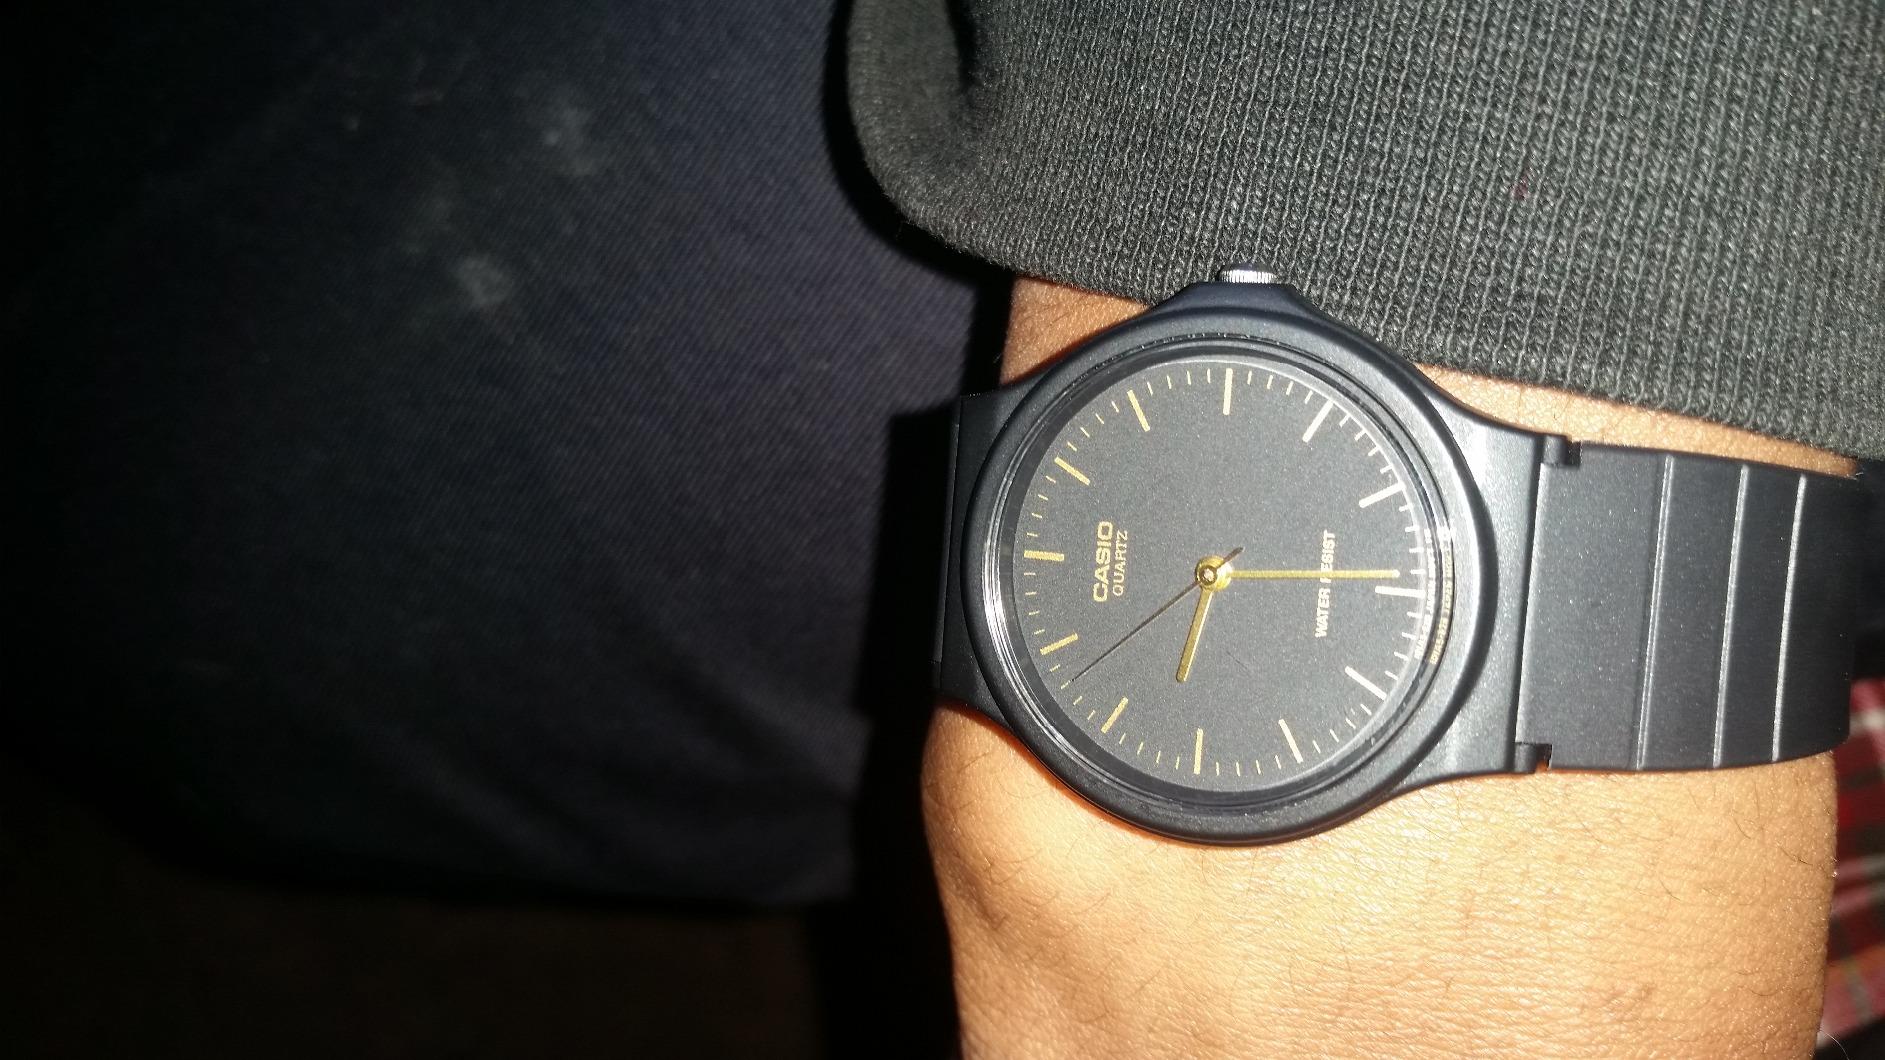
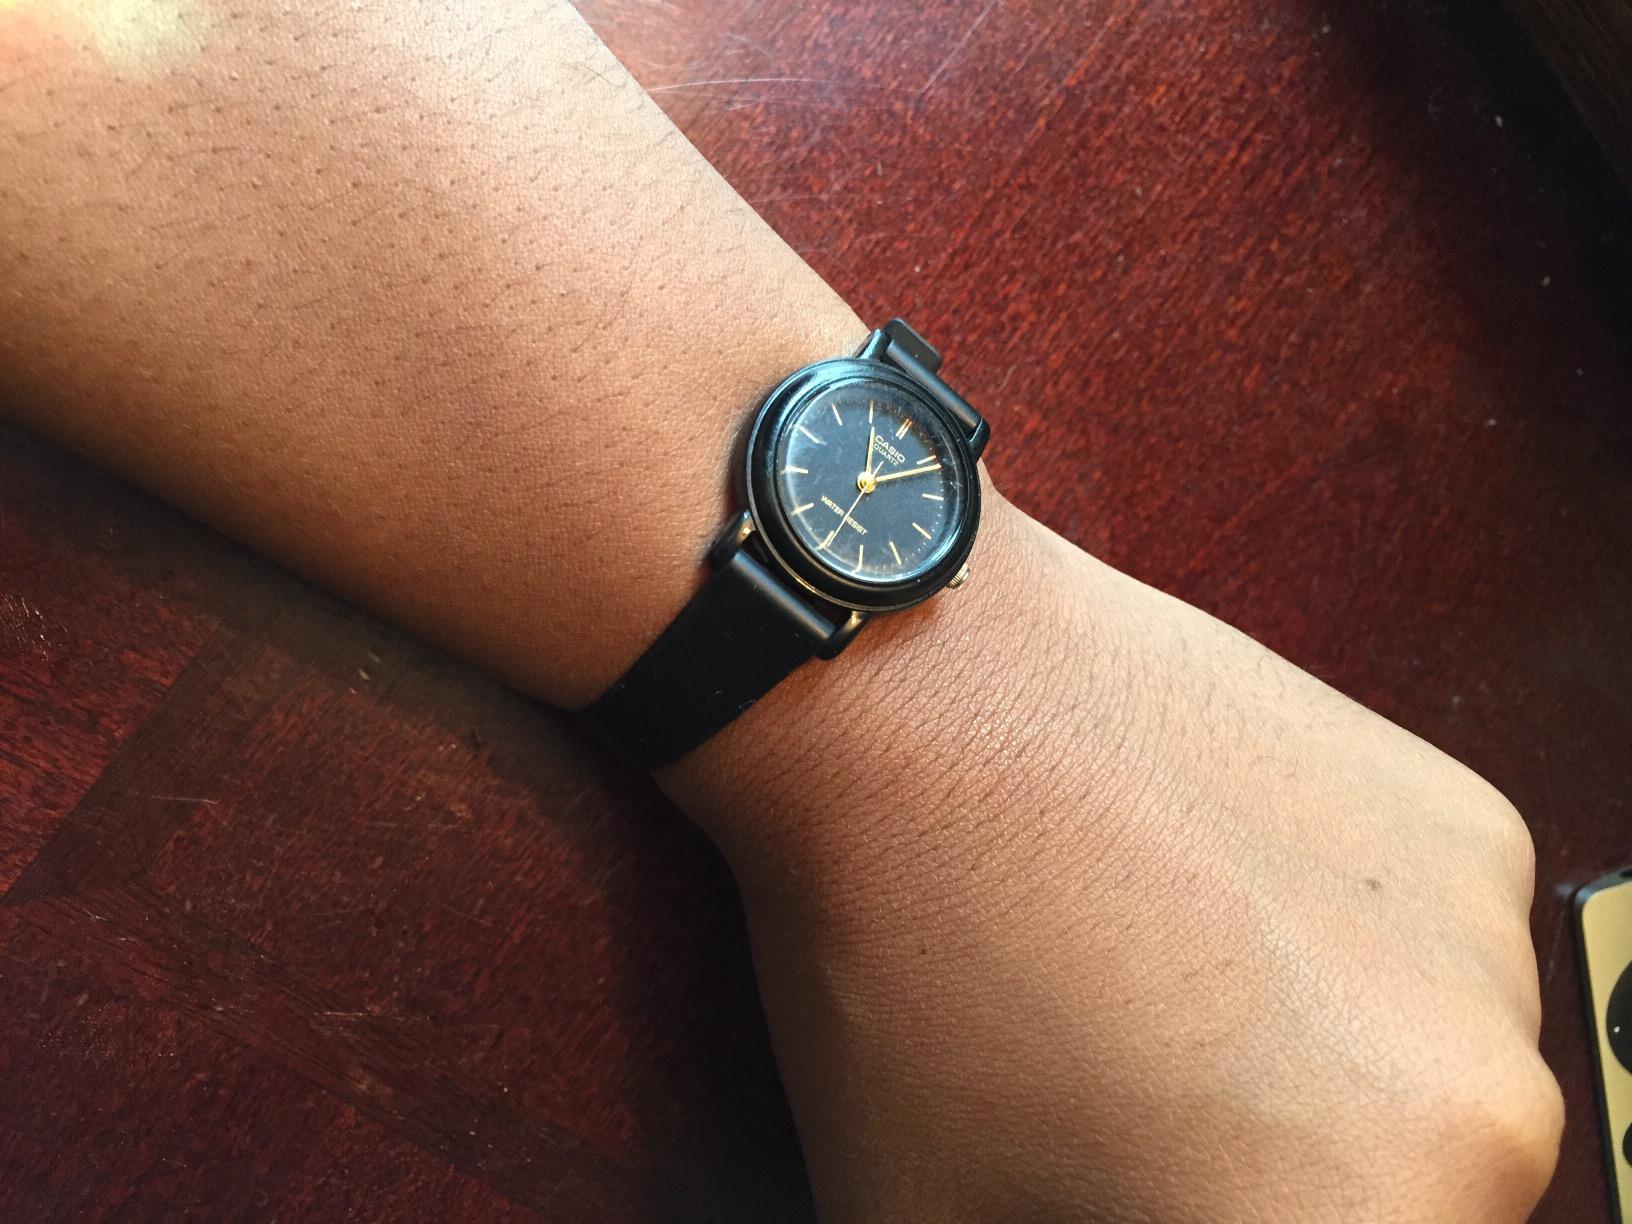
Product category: accessories_watch
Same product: no